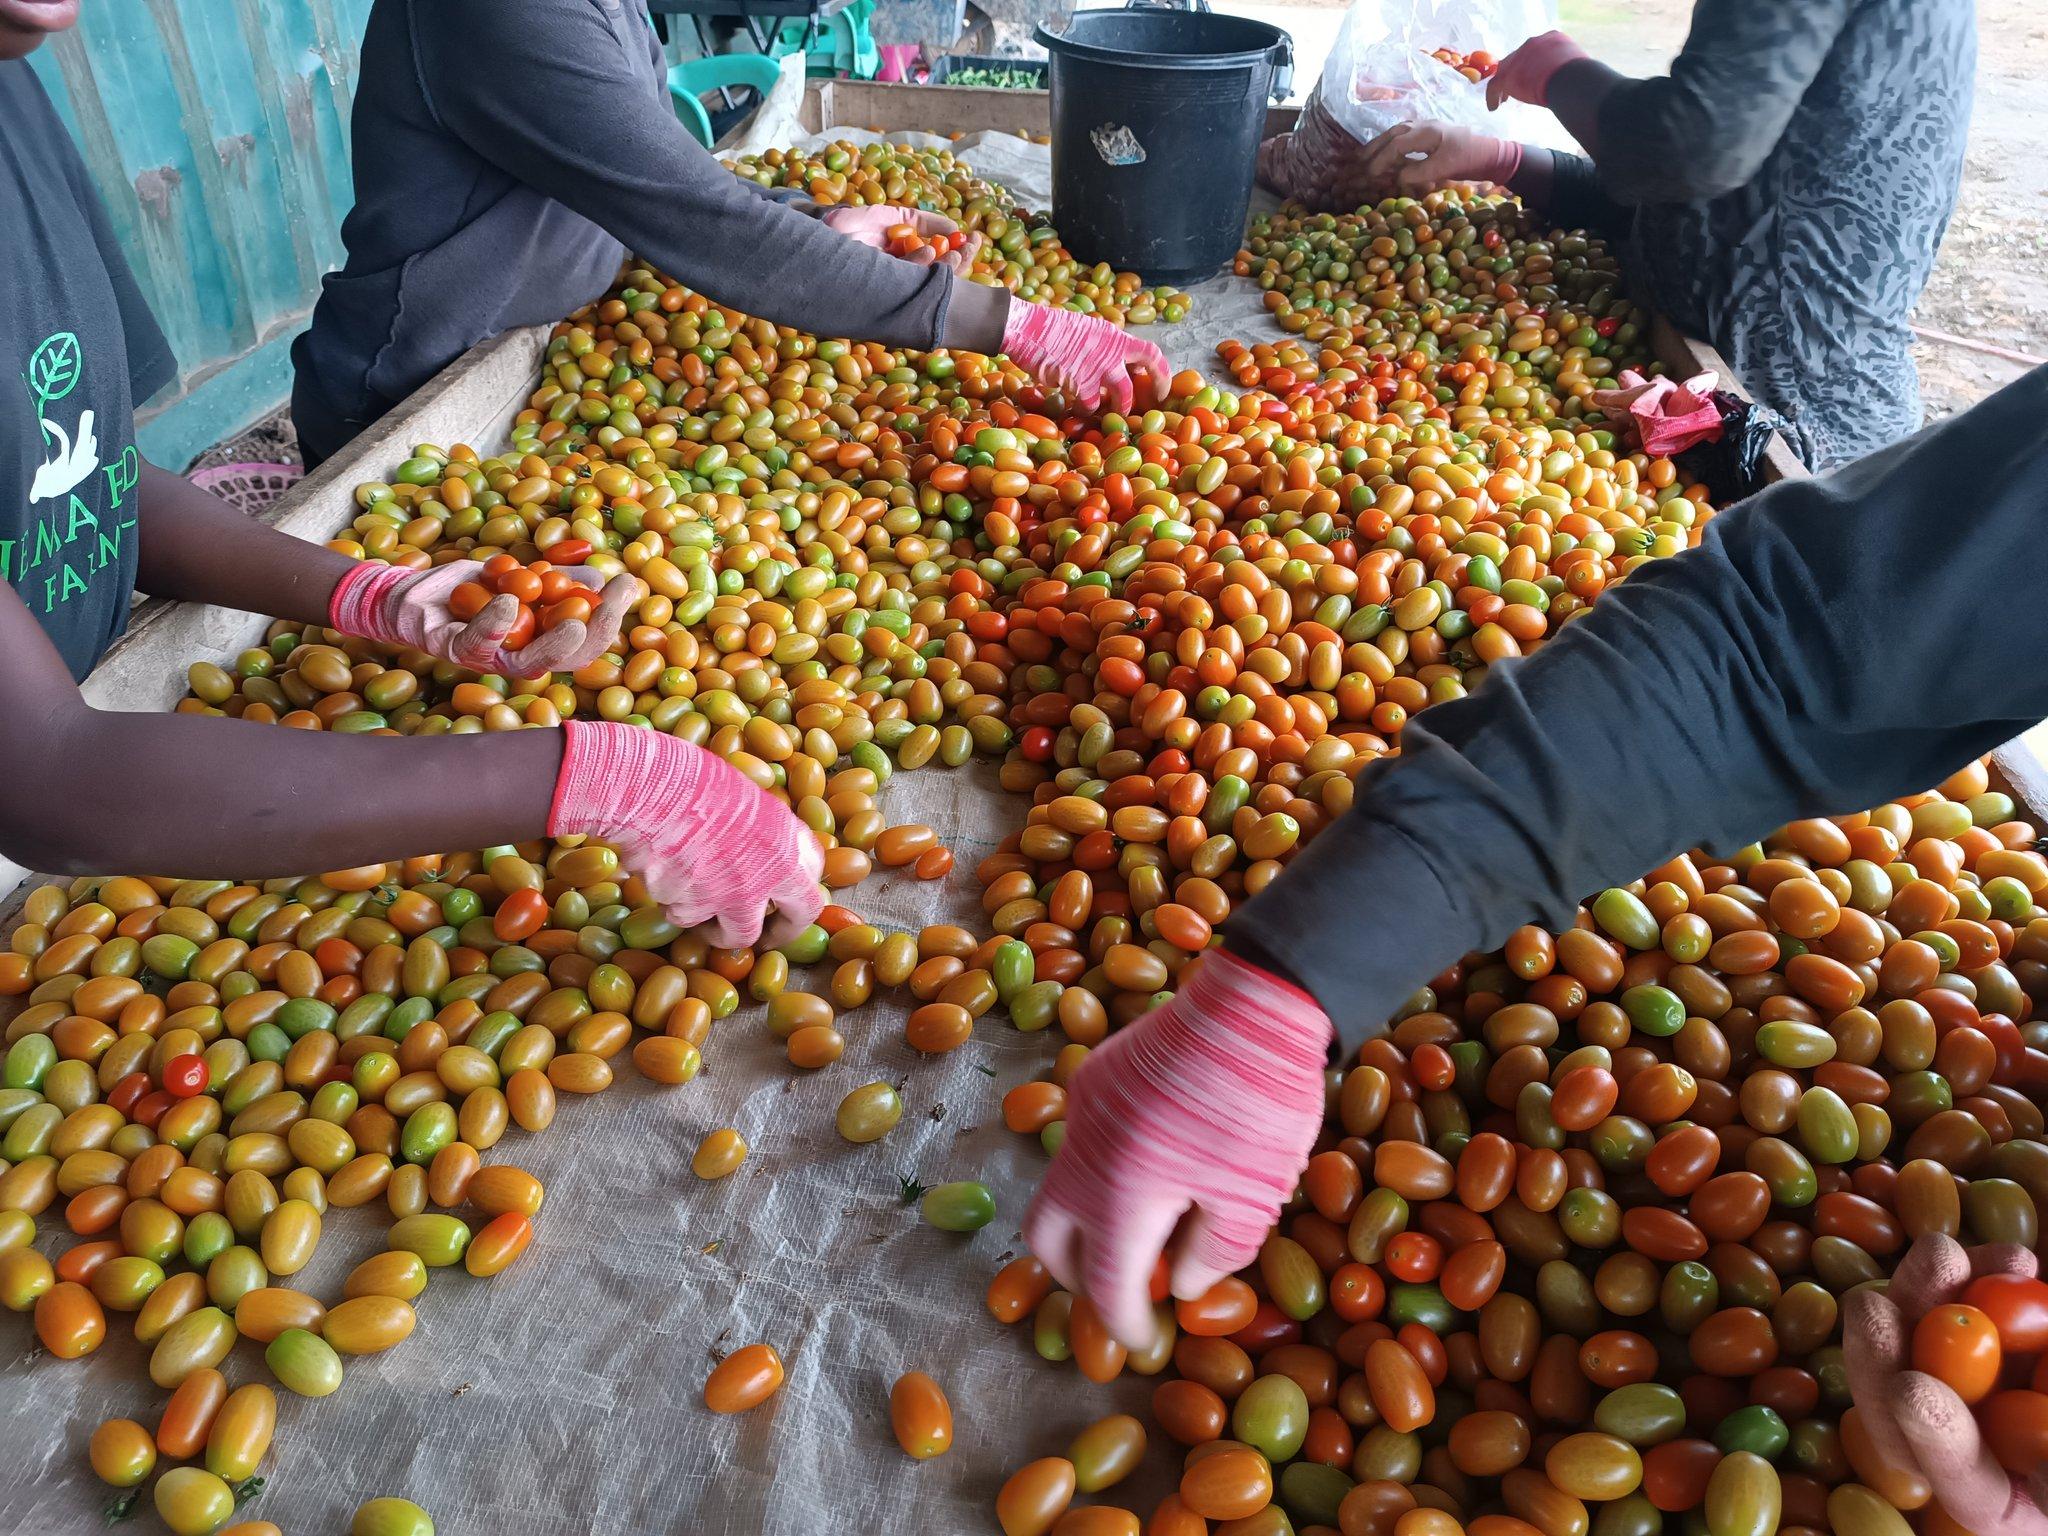
Watu kadhaa wakiainisha na kuchambua nyanya ndogo za rangi mbalimbali, zilizotapakaa juu ya meza kubwa. Mikono yao imevalia glavu za rangi ya waridi, na kuna ndoo nyeusi katikati ya meza. Shughuli hii inaweza kuwa sehemu ya maandalizi ya kuuza au kwenda kusindika zao hilo la biashara.